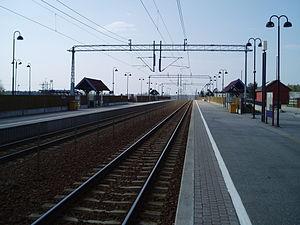
La gare de Rygge est une gare ferroviaire norvégienne de la ligne d'Østfold, située sur le territoire de la commune de Rygge dans le comté de Viken.